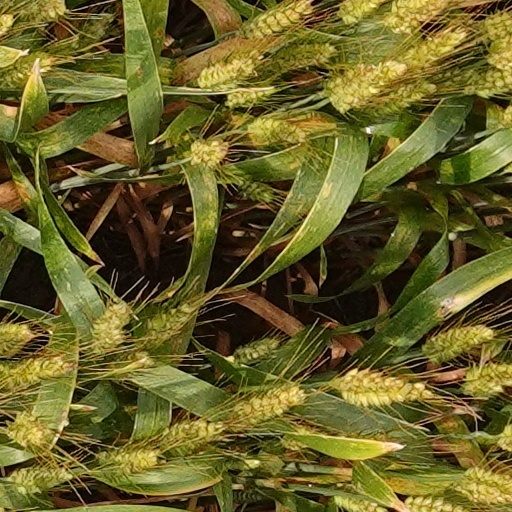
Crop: wheat